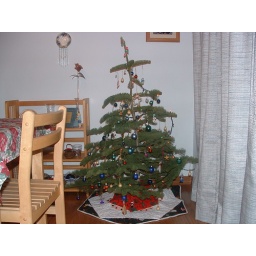
Little tree of 2005 in the kitchen